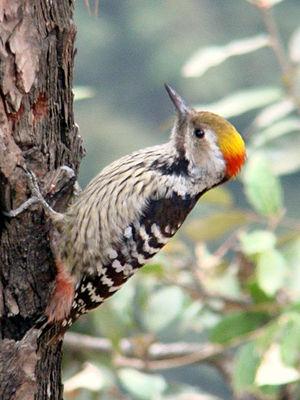
Le Pic à tête jaune est une espèce d'oiseau de la famille des Picidae.